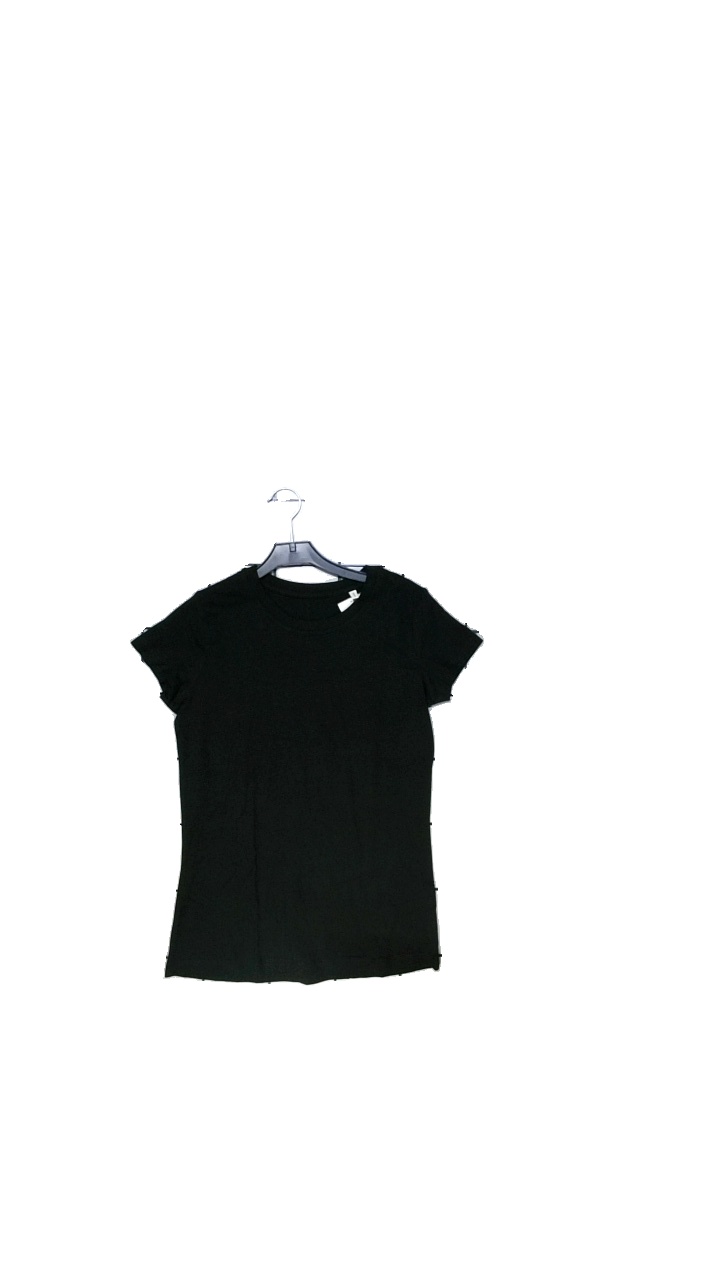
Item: T-shirt (Ladies)
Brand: Missing
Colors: Black
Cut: Regular, C-collar
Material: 100%Organic Cotton
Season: Summer
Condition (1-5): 4
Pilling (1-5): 4
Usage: Reuse
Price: <50